Young Mr. Lincoln

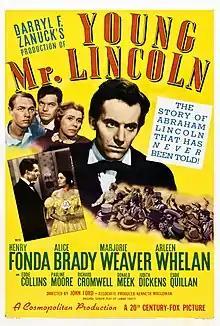
Theatrical release poster

Young Mr. Lincoln is a 1939 American biographical drama film about the early life of President Abraham Lincoln, directed by John Ford and starring Henry Fonda. Ford and producer Darryl F. Zanuck fought for control of the film, to the point where Ford destroyed unwanted takes for fear the studio would use them in the film. Screenwriter Lamar Trotti was nominated for an Academy Award for Best Writing/Original Story.